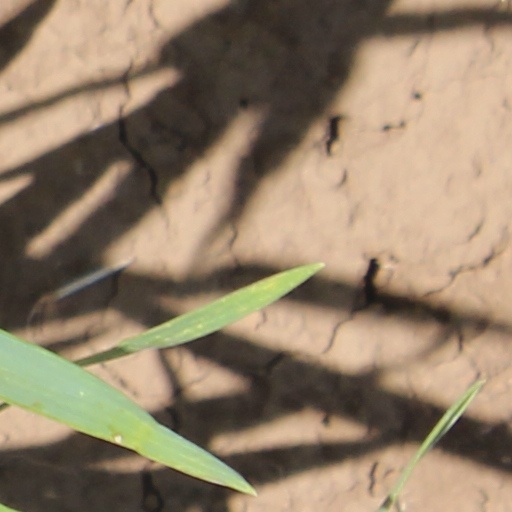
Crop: wheat